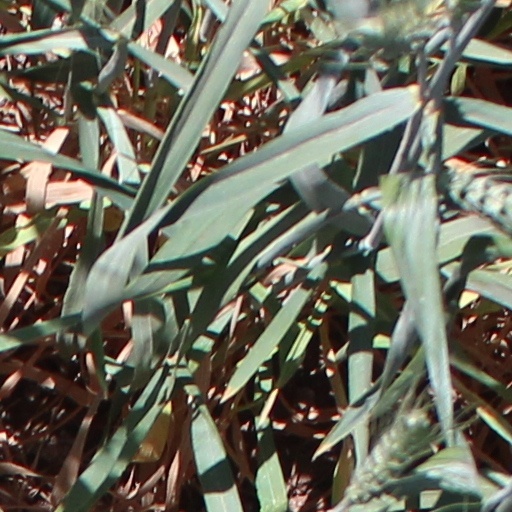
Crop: wheat